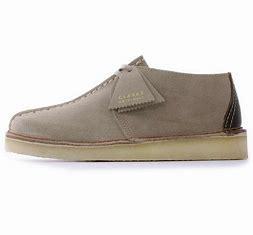
Brand: Clarks
Model: 100